I-beam

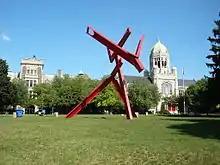
Mark di Suvero's "Victor's Lament" (foreground in red) on the campus of Muhlenberg College in Allentown, Pennsylvania, is an I-beam sculpture paying tribute to the rich history of steelmaking in the Lehigh Valley region of the eastern Pennsylvania.

An I-beam is any of various structural members with an - (serif capital letter 'I') or H-shaped cross-section. Technical terms for similar items include H-beam, I-profile, universal column (UC), w-beam (for "wide flange"), universal beam (UB), rolled steel joist (RSJ), or double-T (especially in Polish, Bulgarian, Spanish, Italian, and German). I-beams are typically made of structural steel and serve a wide variety of construction uses.